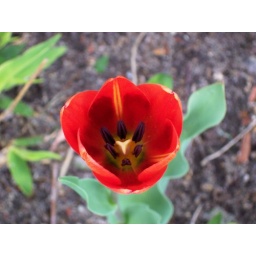
My Parents Spring flower bed in Toms River 4-30-07